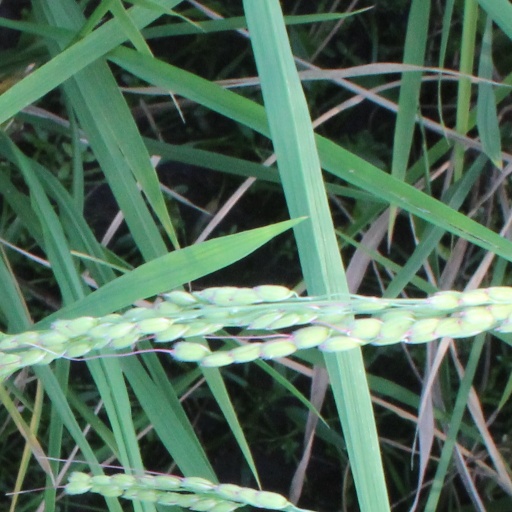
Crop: rice